Ina Claire

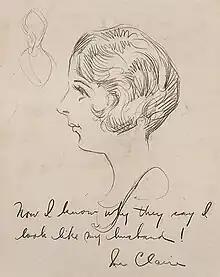
Signed sketch by Ina Claire by Manuel Rosenberg 1924

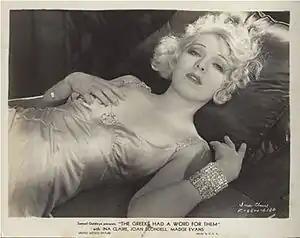
Ina Claire in a pre-code publicity still for "The Greeks Had a Word for Them" (1932), lying in her nightgown in a seductive pose, which provoked outrage from civic and religious leaders.

Claire later became identified with the high comedies of S. N. Behrman, and created the female leads in three of his plays: "Biography" (1934), "End of Summer" (1936), and "The Talley Method" (1941). Behrman wrote of Claire's performance in one of his comedies: "Her readings were translucent, her stage presence encompassing. The flick of an intonation deflated pomposity. She never missed a nuance." Critic J. Brooks Atkinson praised Claire for her, "refulgent comic intelligence".